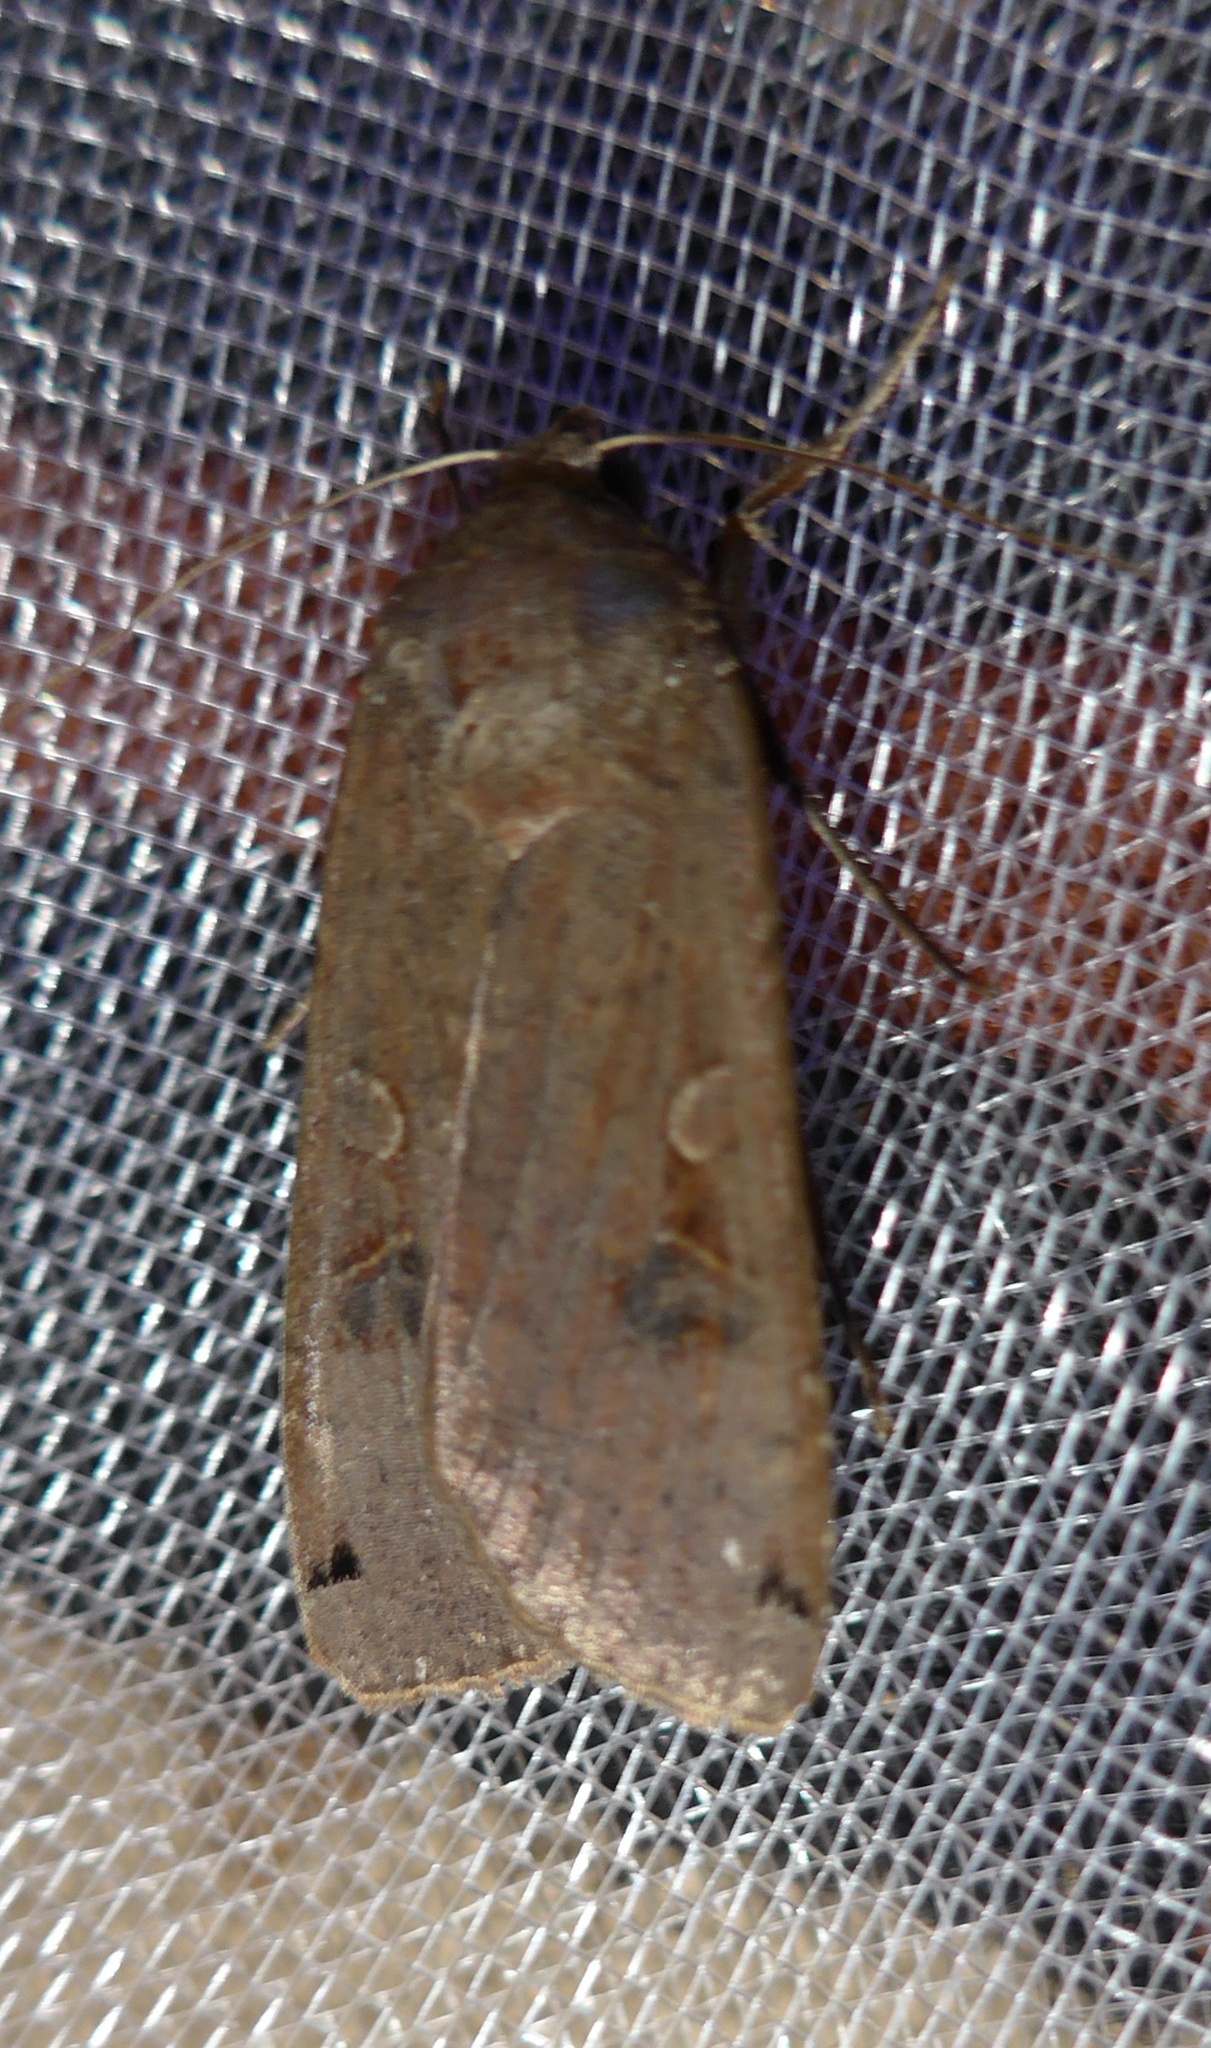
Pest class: cutworms